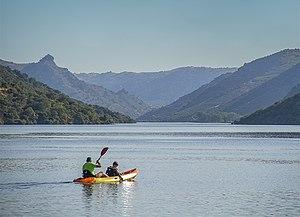
Le barrage de Saucelle, aussi connue comme Salto de Saucelle, est une oeuvre d'ingénierie hydroélectrique bâtie dans le cours moyen du fleuve Douro, à 8 km du village salmantinne de Saucelle, en pleine frontière entre l'Espagne et le Portugal.